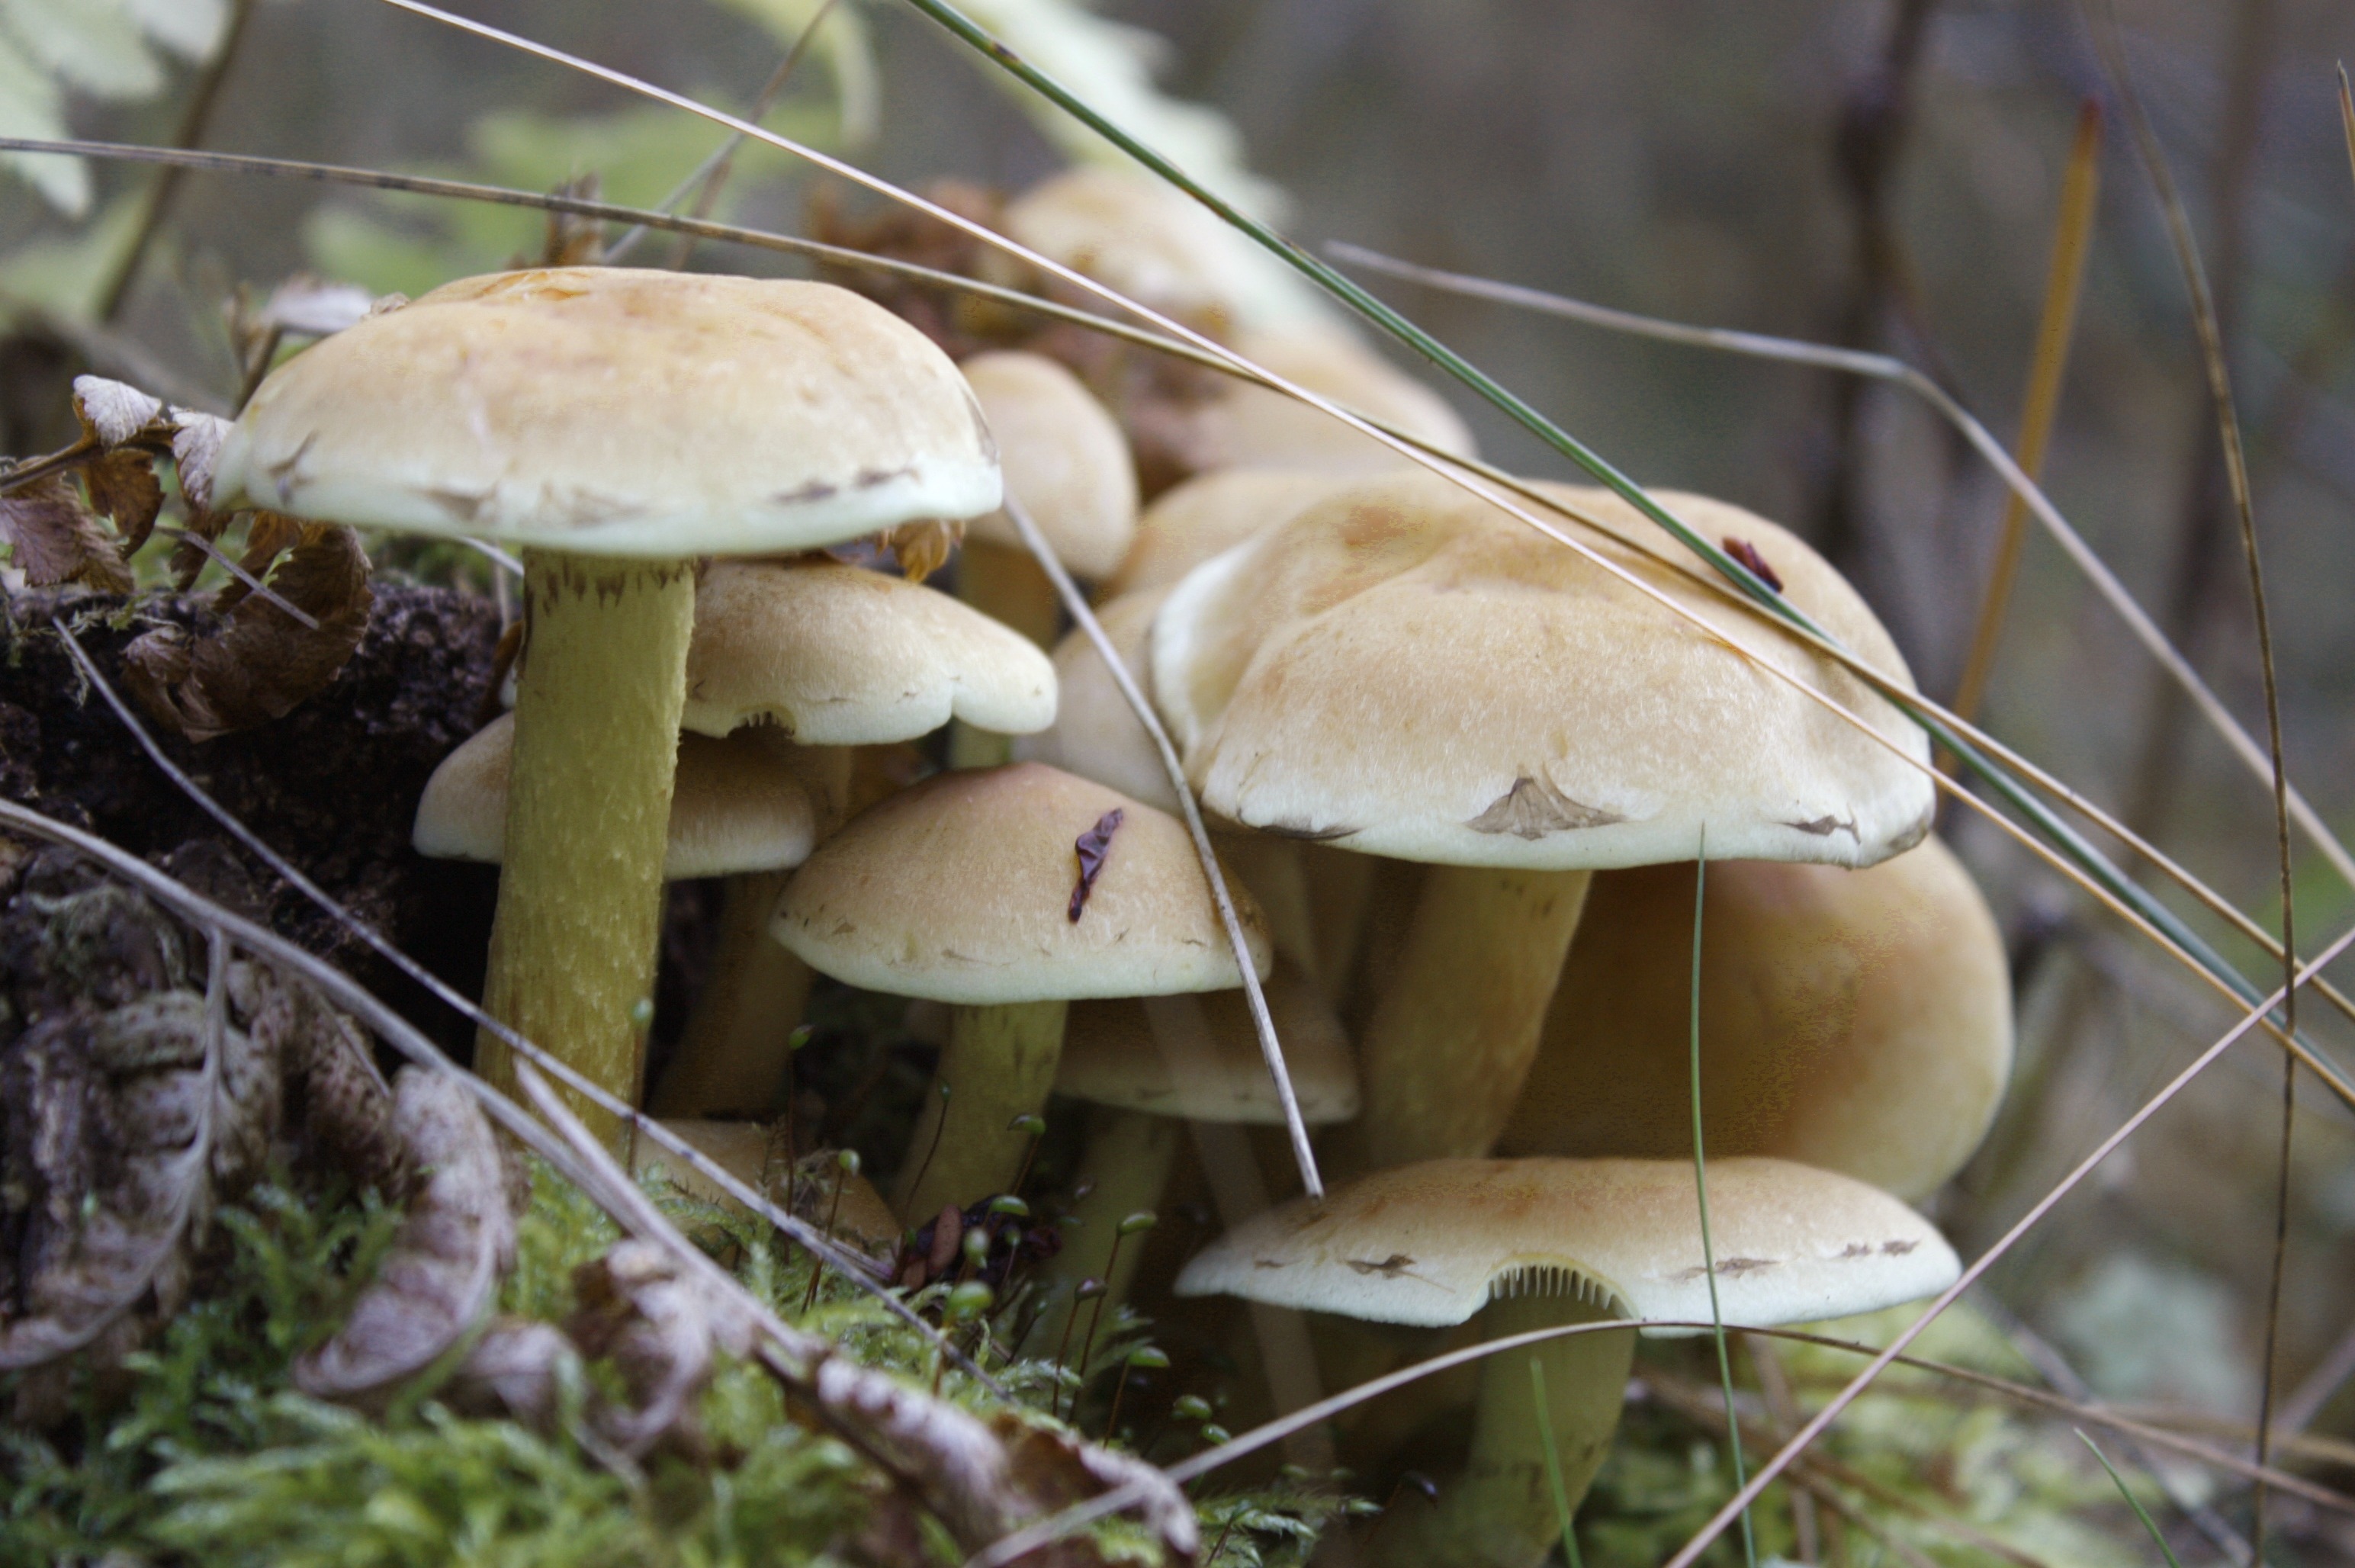
forest, moss, wild, foliage, mushroom, fungus, family, mushrooms, toxic, forests, cologne, bolete, moist, fruiting bodies, venomous, agaricus, poisonous, matsutake, wild mushrooms, oyster mushroom, harmful, edible mushroom, medicinal mushroom, agaricomycetes, agaricaceae, champignon mushroom, penny bun, pleurotus eryngii